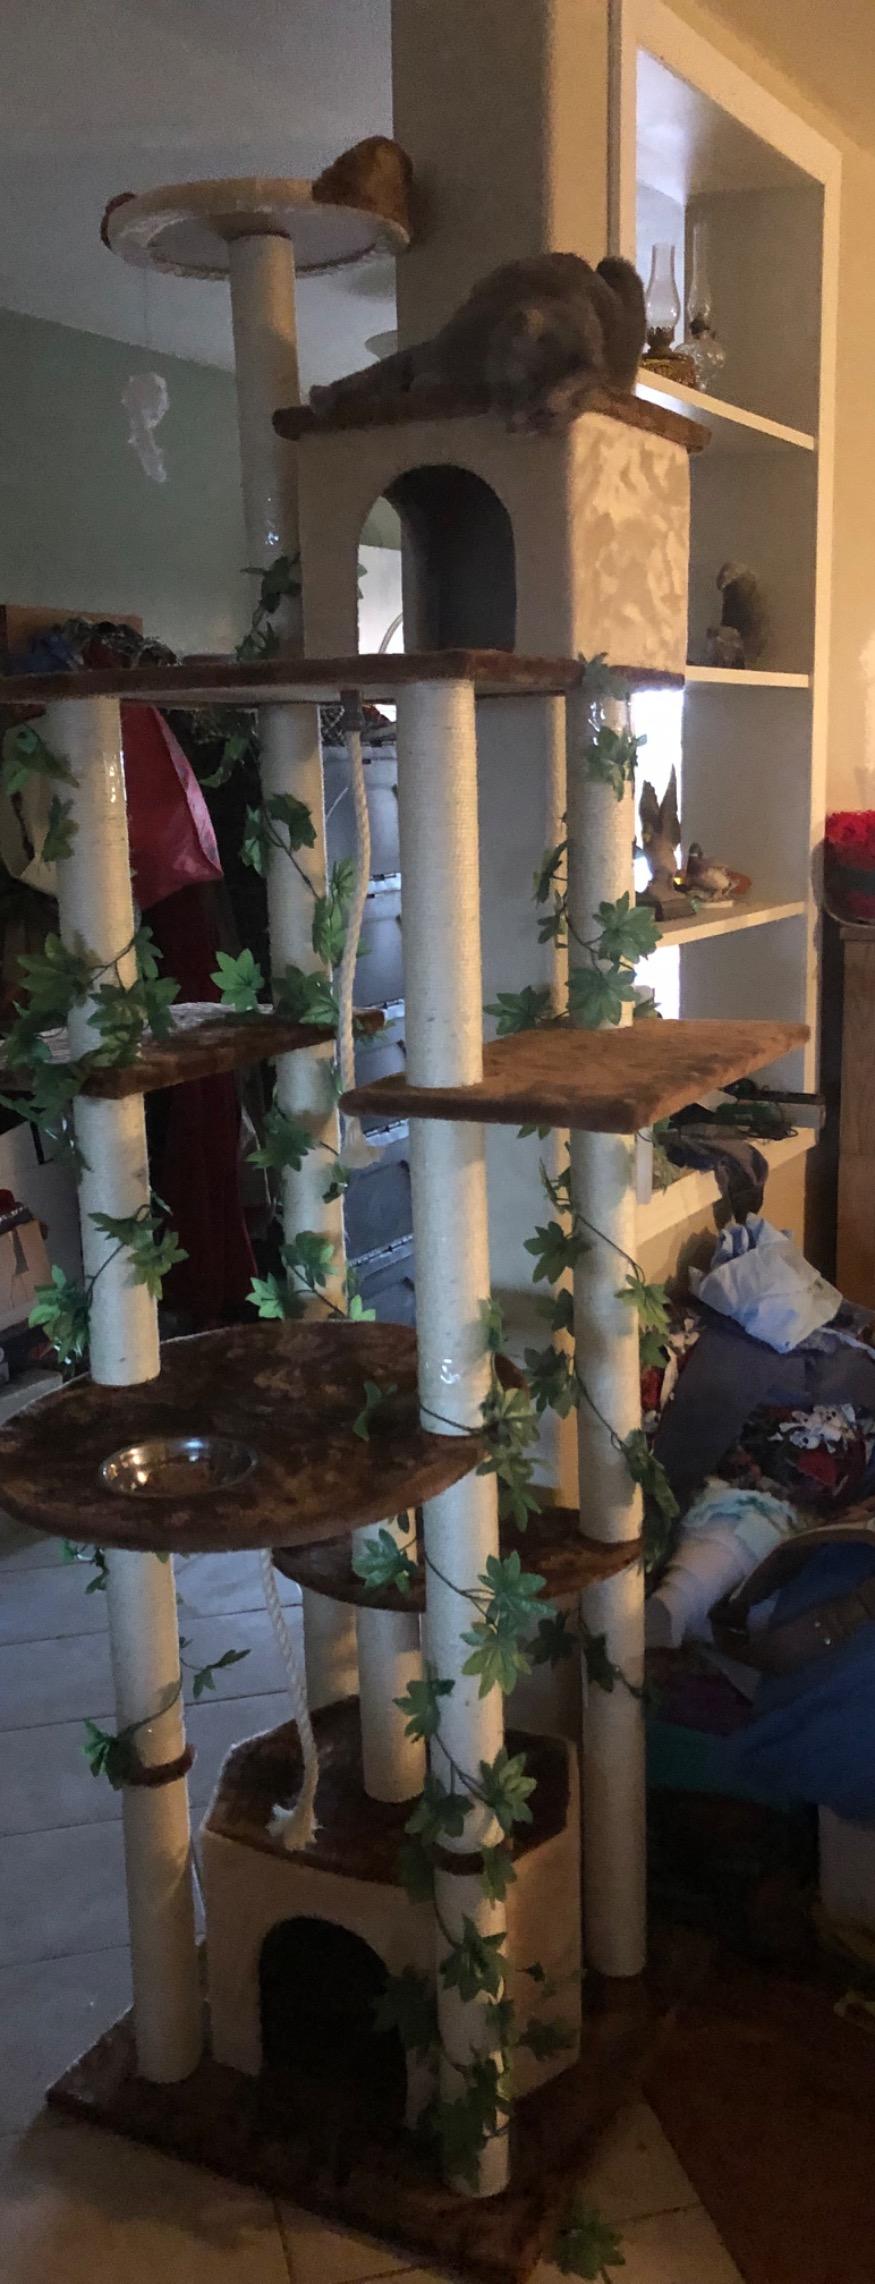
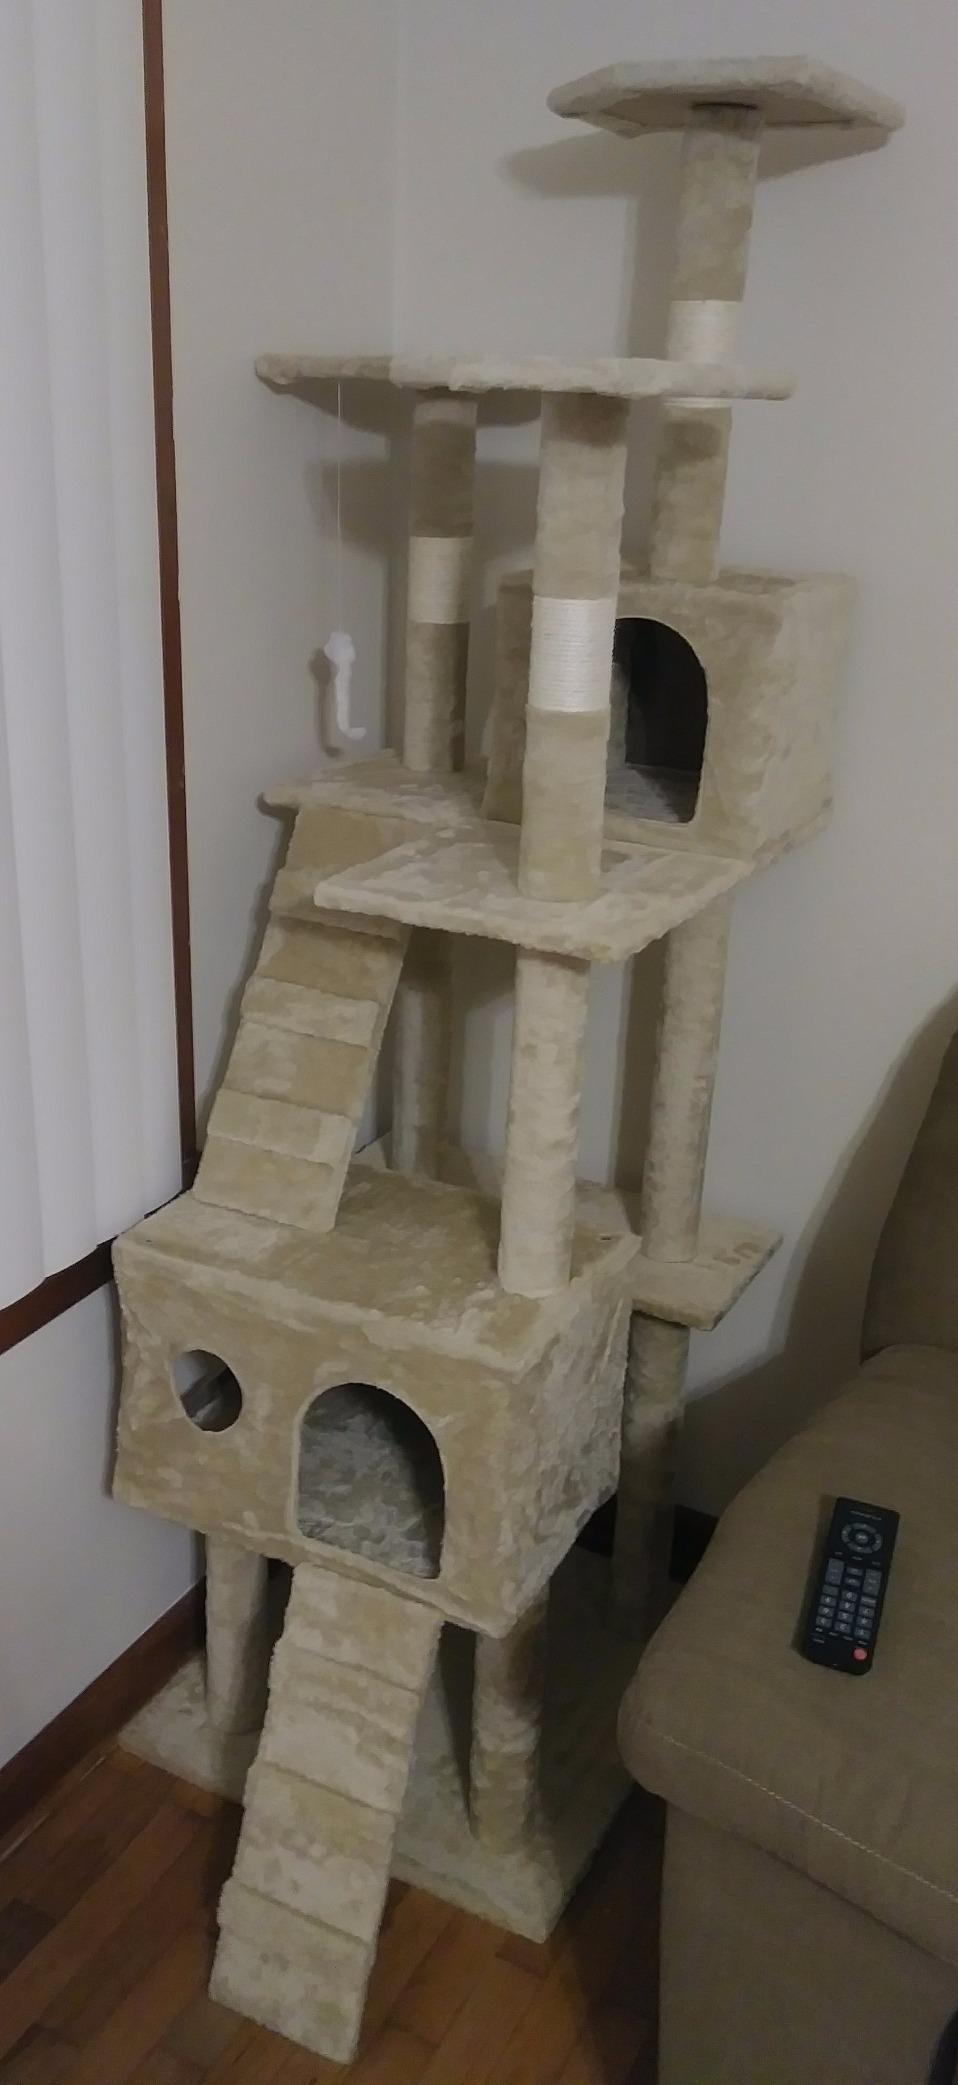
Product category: items_cat tree
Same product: no